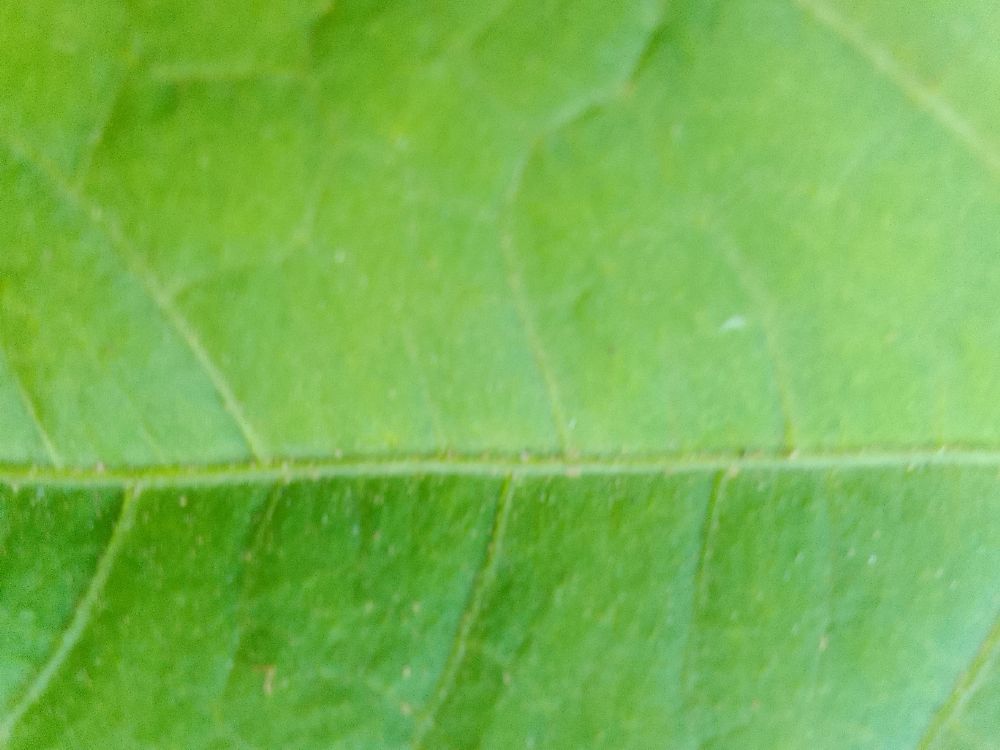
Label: healthy